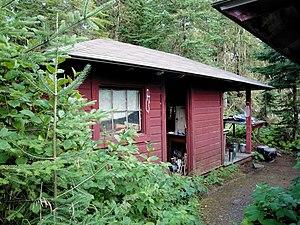
Le district historique de Tobin Harbor est un district historique du comté de Keweenaw, au Michigan. Protégé au sein du parc national de l'Isle Royale, il est inscrit au Registre national des lieux historiques depuis le 5 août 2019.